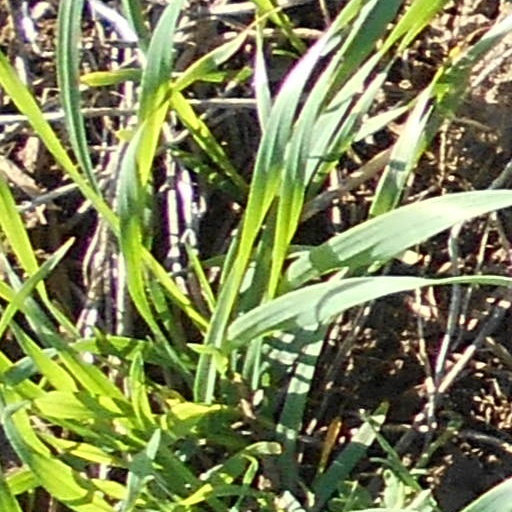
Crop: wheat